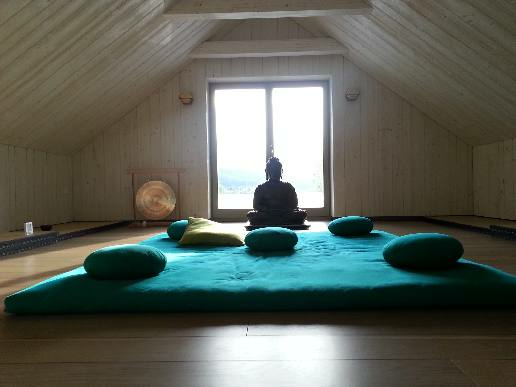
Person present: Yes